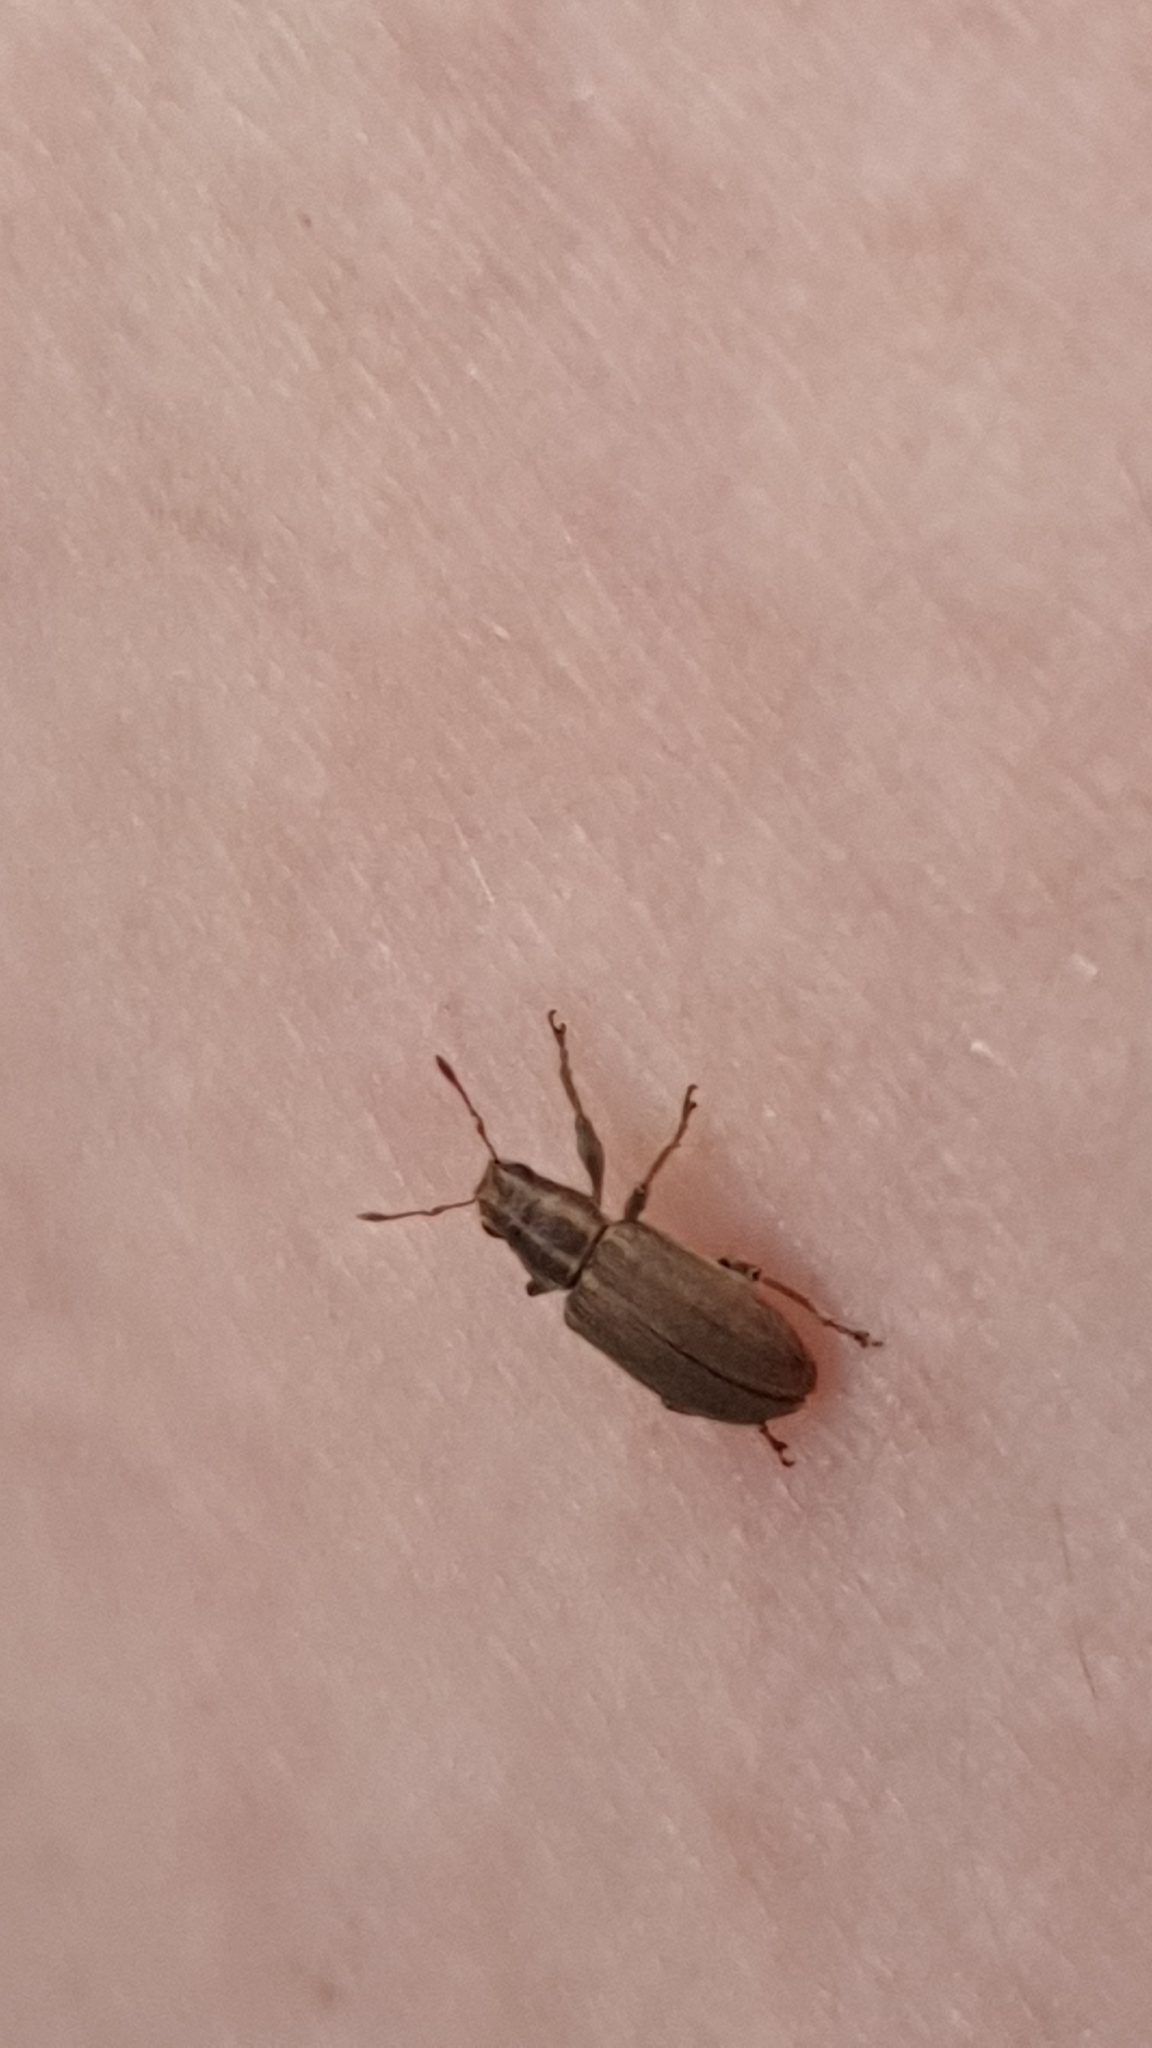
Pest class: pea_leaf_weevil